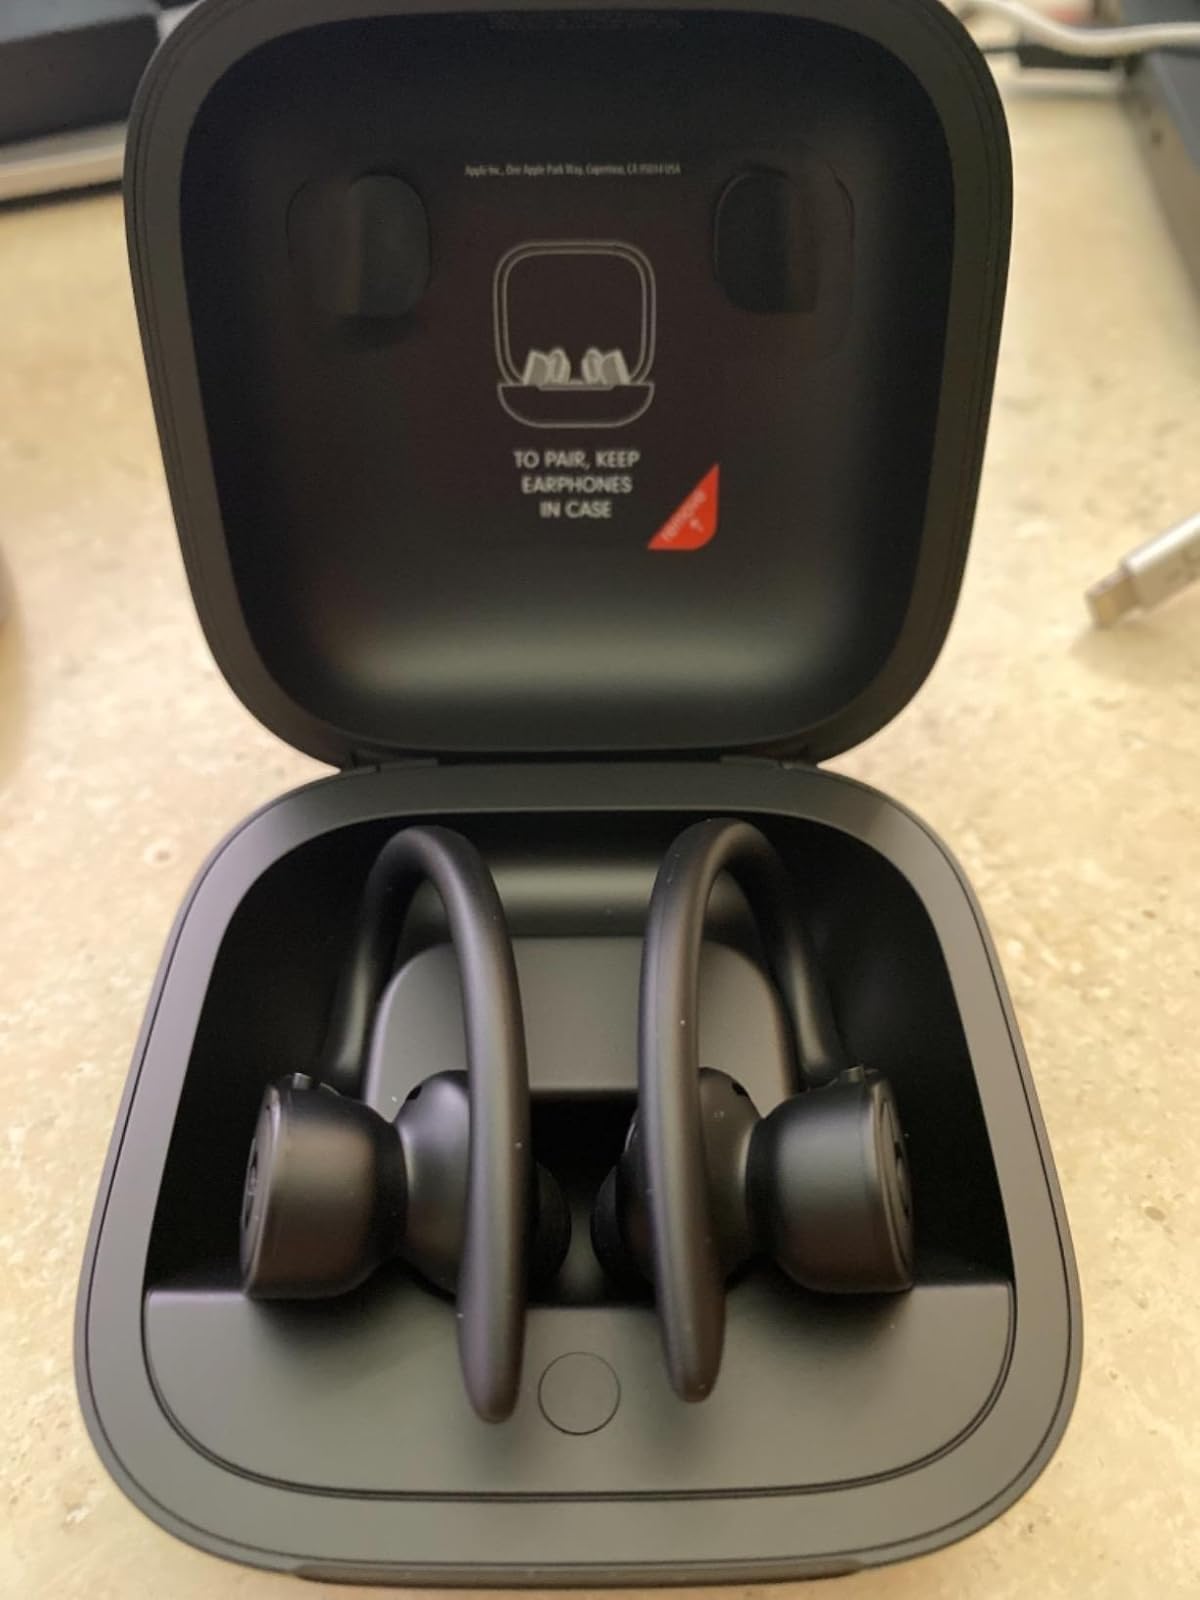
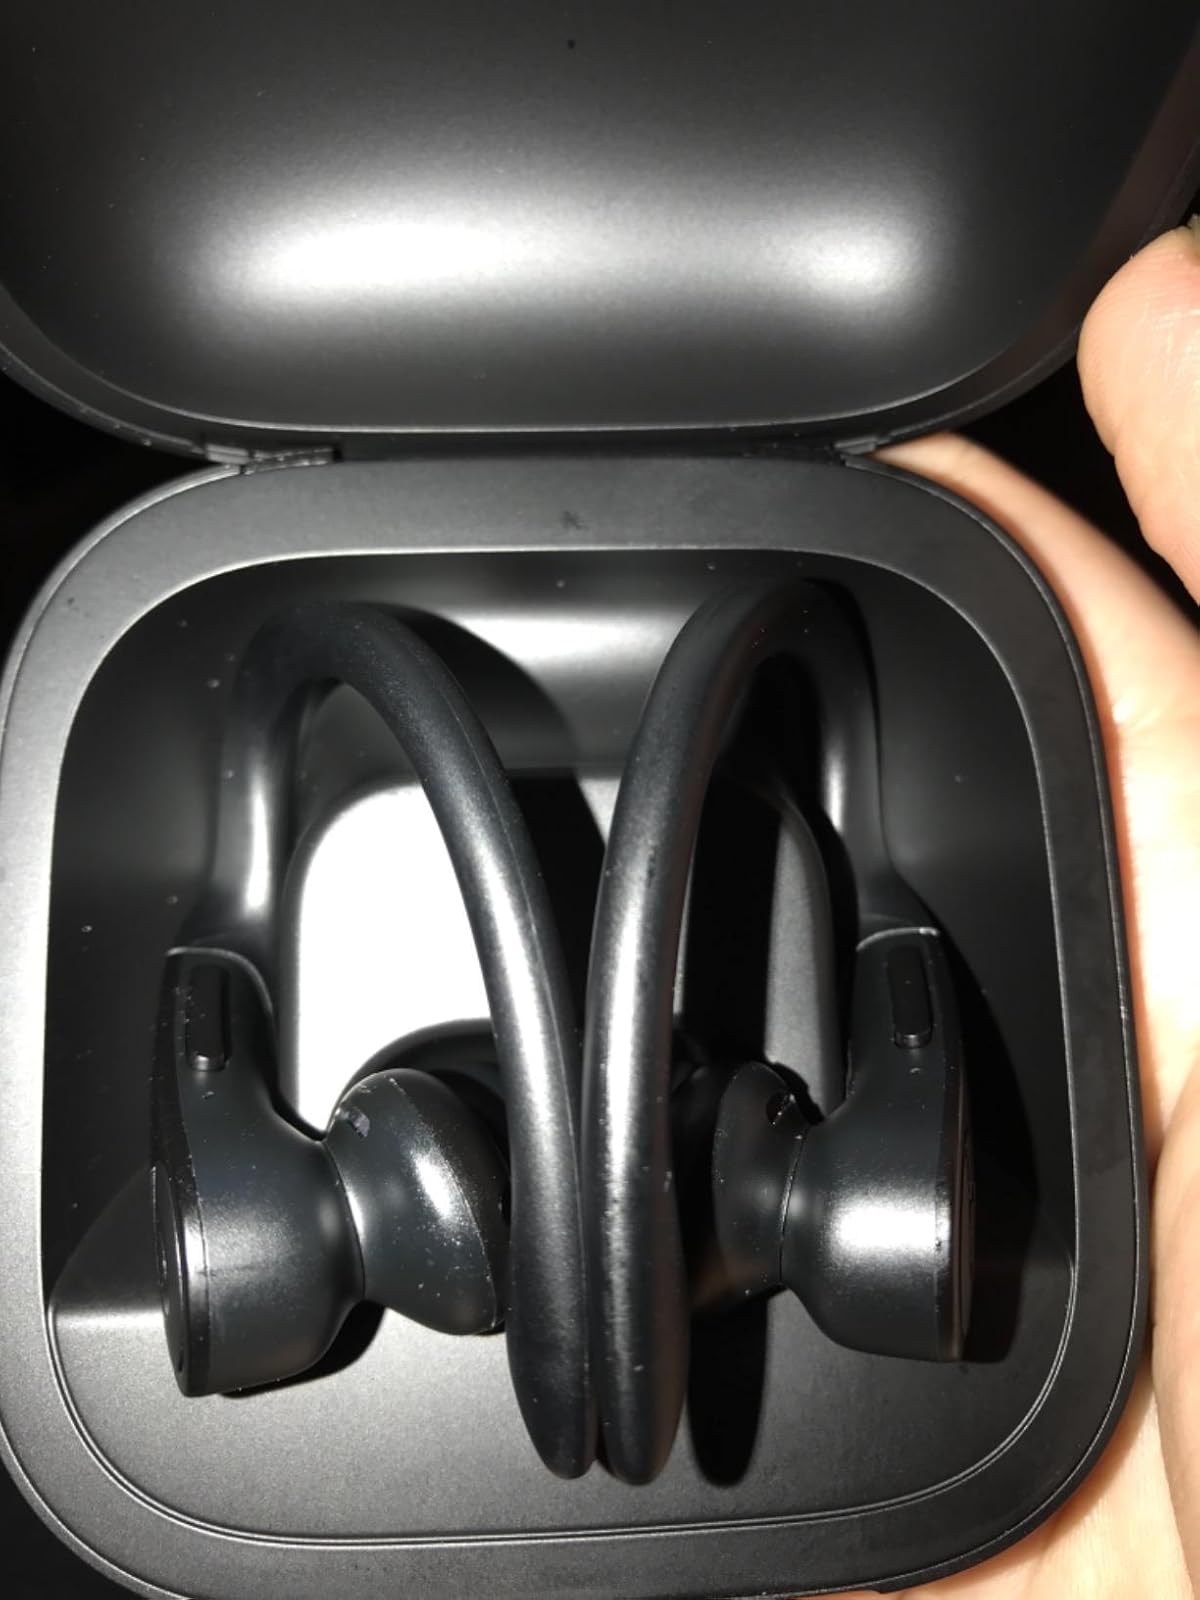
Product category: earbuds
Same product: yes